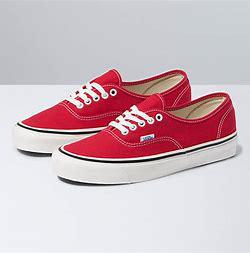
Brand: Vans
Model: Anaheim Factory Authentic 44 DX